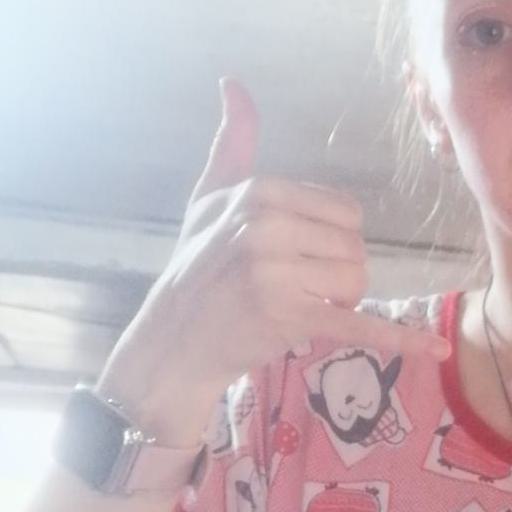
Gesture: call